U Street Music Hall

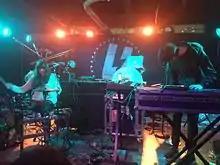
Tennyson performing at U Street Music Hall in Washington, D.C.

U Street Music Hall hosted the Washington D.C. debuts of Disclosure, Hudson Mohawke, Rudimental, Flume, RL Grime, Aeroplane, Joy Orbison, Fred Falke, Kiesza, Sam Smith, Jess Glynne, Rita Ora and Nina Kraviz, among many others. The venue also hosted several underplays, including Kaskade during his 2013 Redux Tour, two back-to-back nights with Swedish pop singer Robyn and two surprise club appearances from Skrillex.